William McCoy (Oregon politician)

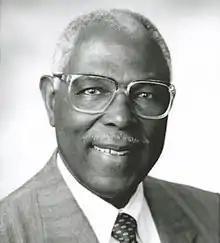
Bill McCoy

William McCoy (June 11, 1921 – April 1996), was an American politician from Oregon. In 1972, he was the first African American elected to the Oregon State Legislature. After serving one term in the Oregon House of Representatives, he was appointed to serve in the Oregon Senate. In the next election he was elected to the same seat and served until his death in 1996. His senate district covered North Portland and much of Northeast Portland. He was a Democrat.